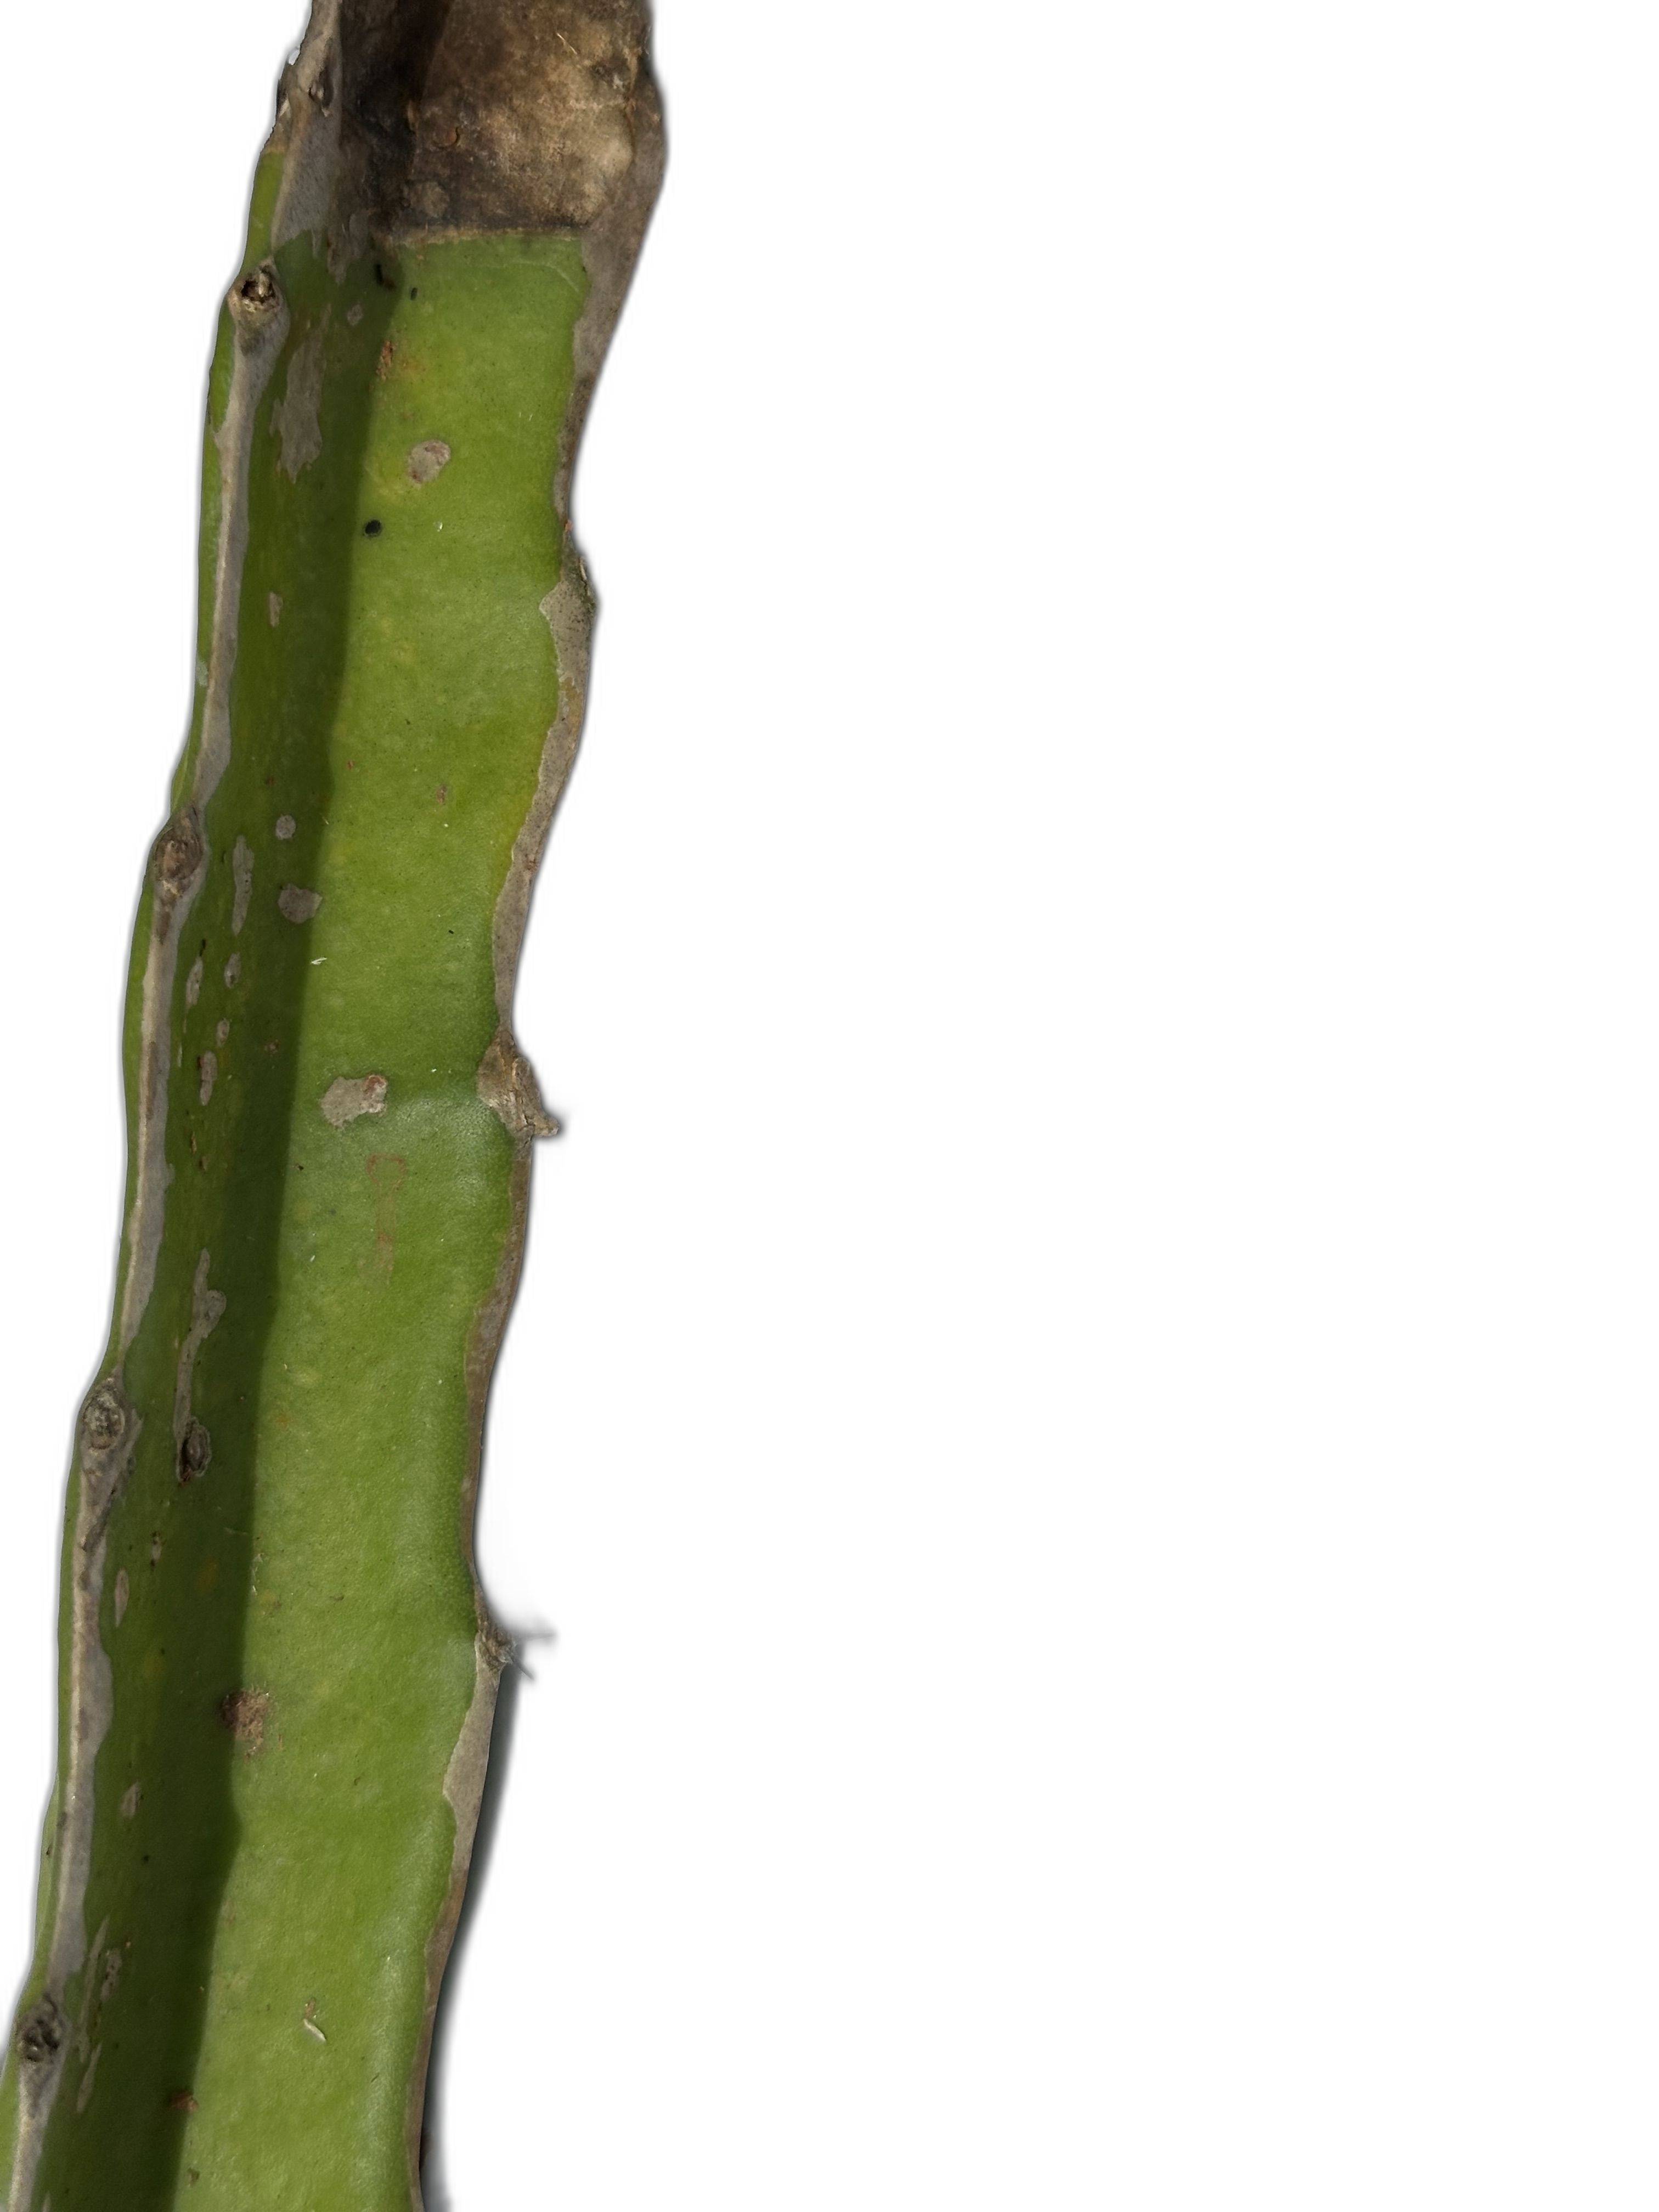
Label: Good leaf